Authenticity in art

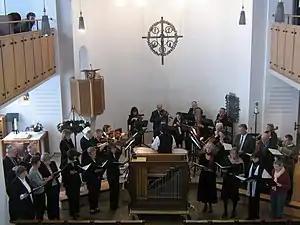
Authenticity of performance: A Baroque music ensemble playing Baroque period instruments, using period techniques, whilst dressed in contemporary garb.

In the theatre and in music, the performers (actors, actresses, musicians) are responsible for realising "a performance" of the respective work of art, a stageplay, a musical concert. An historically informed performance of a play by Shakespeare, the women characters would be portrayed by actors, not actresses, as was the custom in the Elizabethan era (1558–1603) and the dialogue would be enunciated and pronounced in the Elizabethan style of speech.